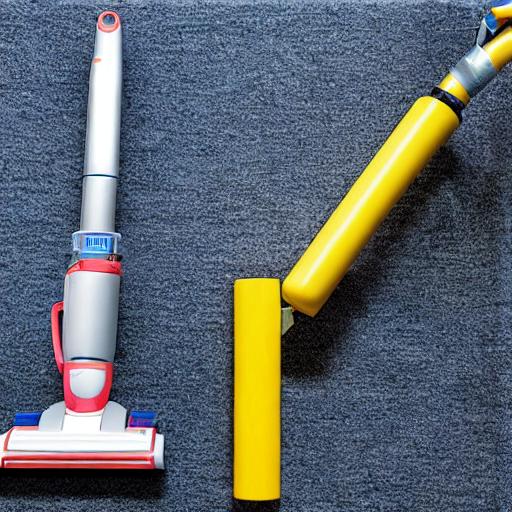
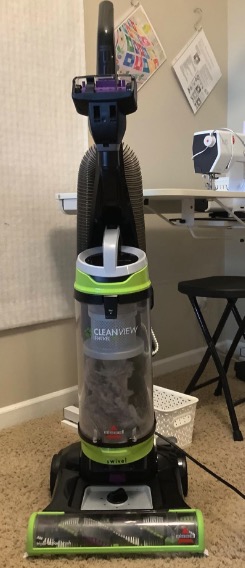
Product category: items_vacuum
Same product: no